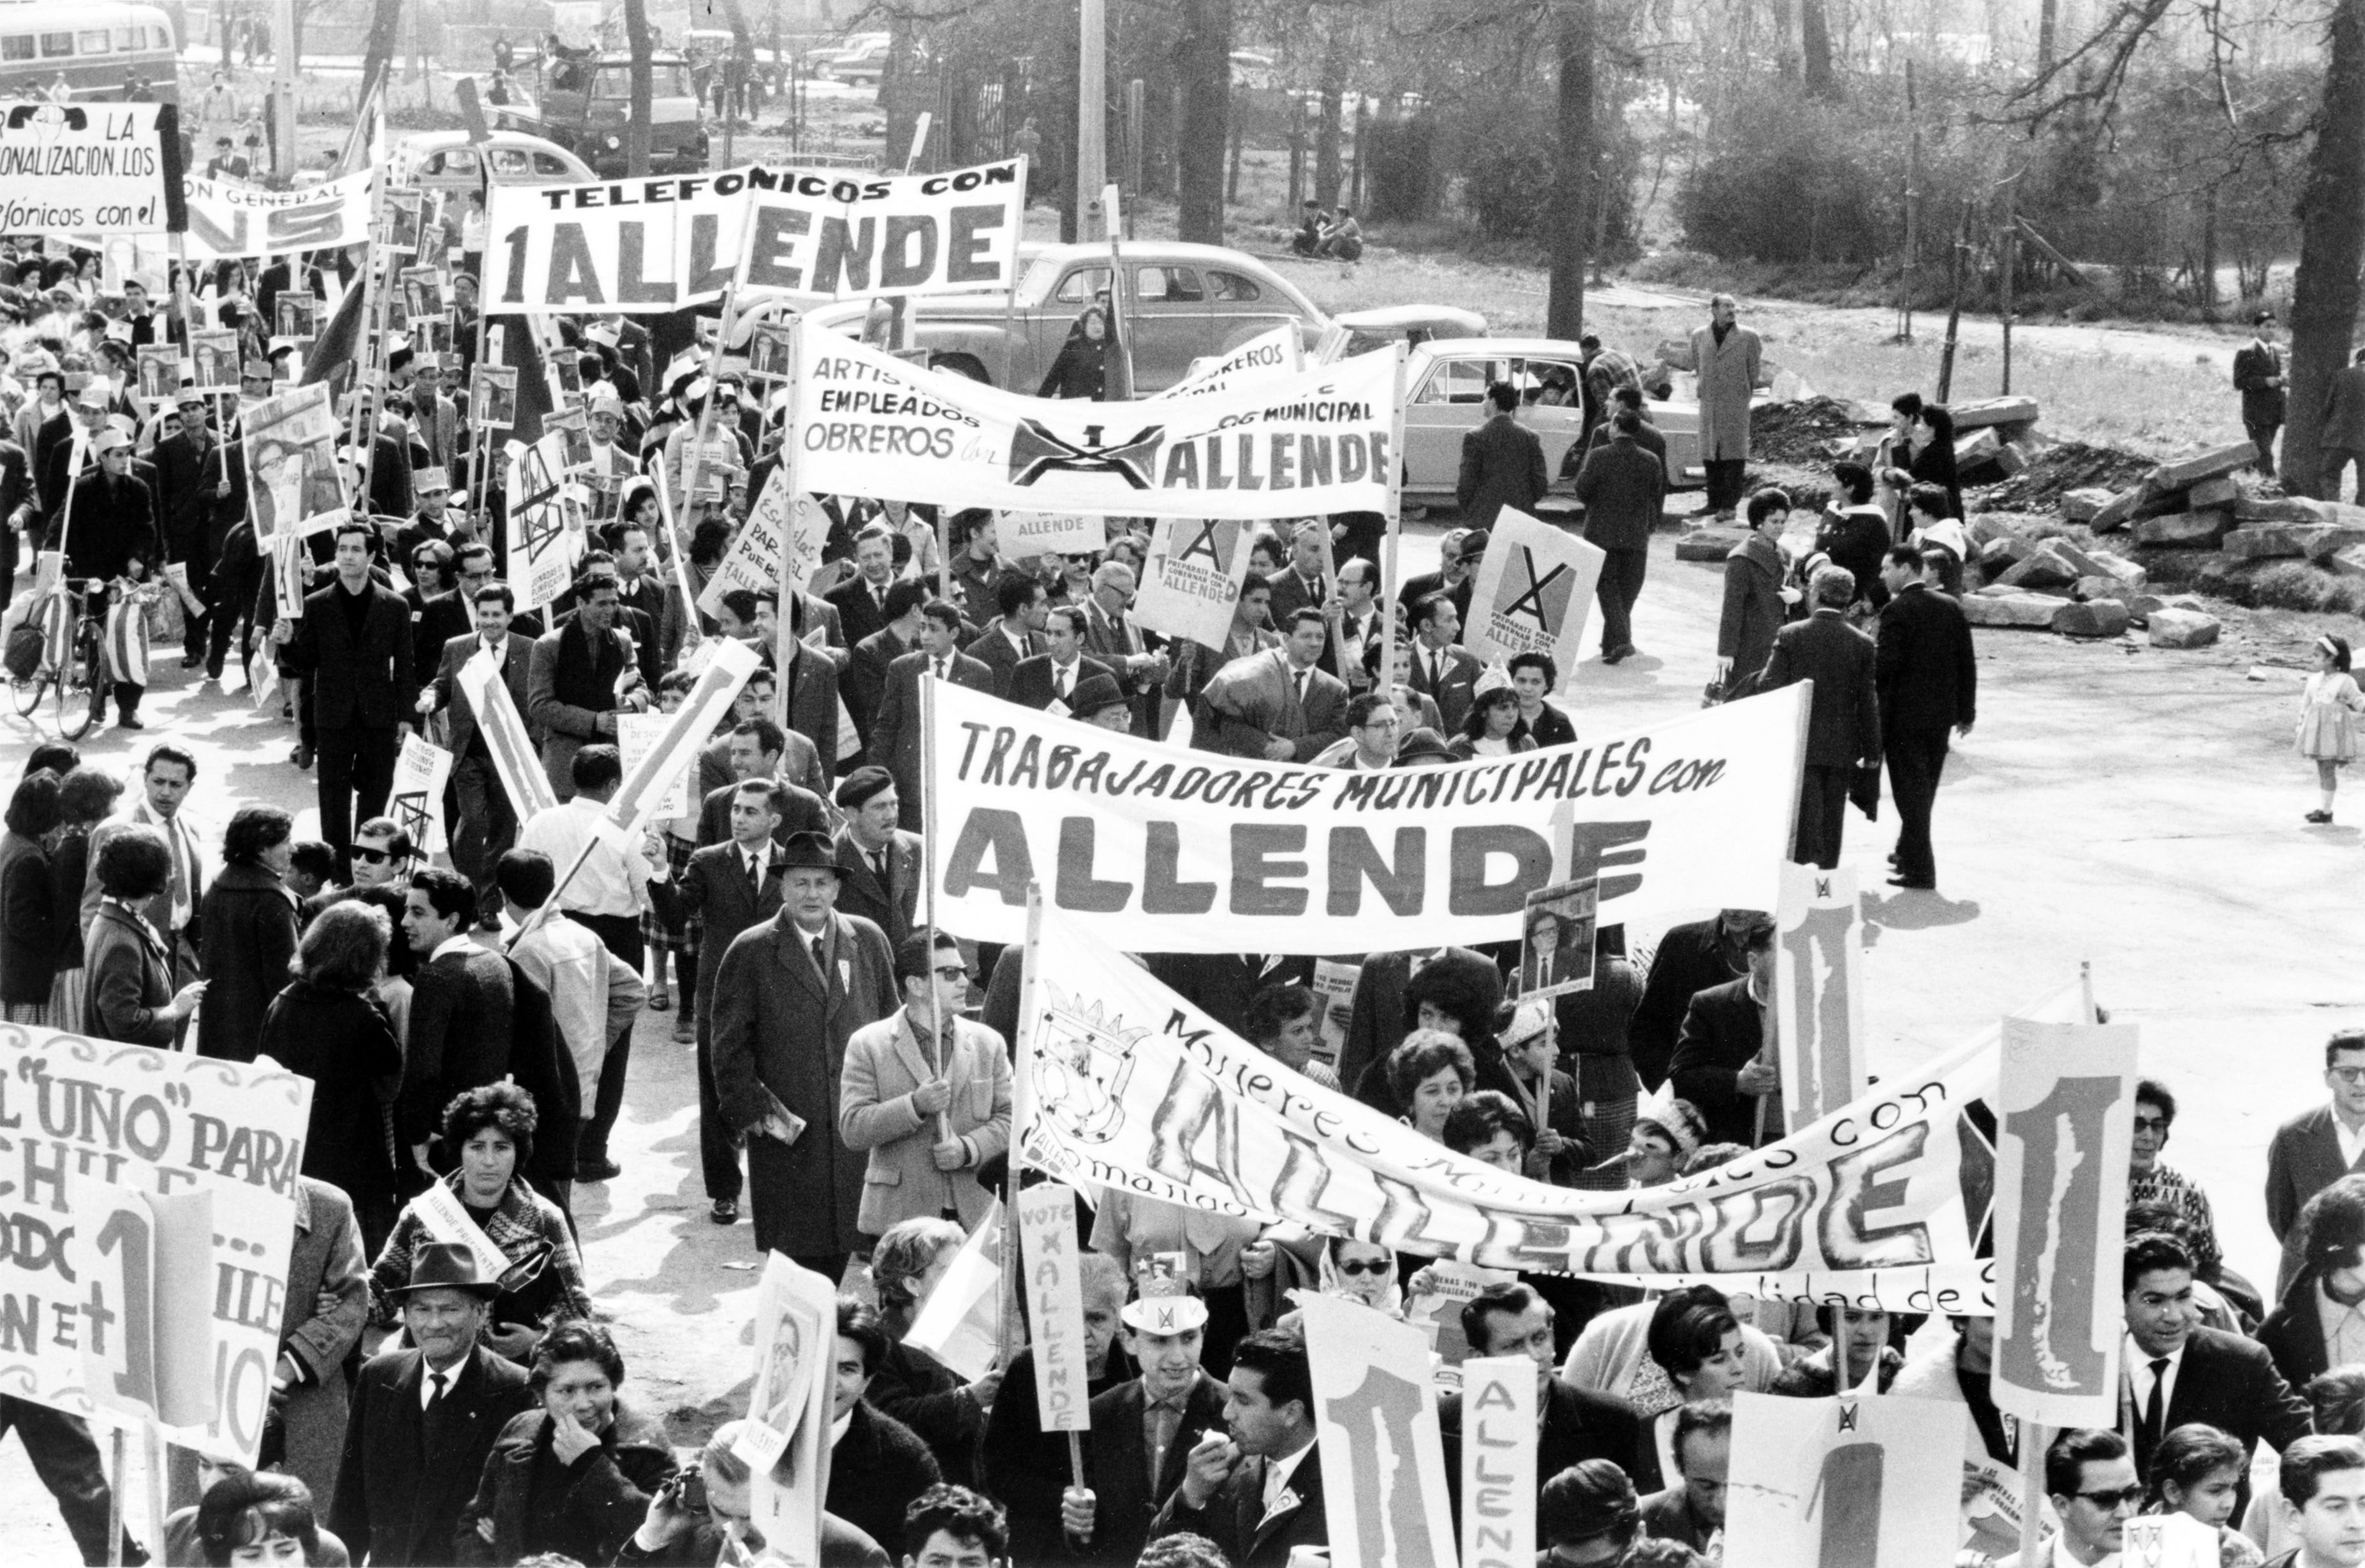
black and white, people, crowd, monochrome, chile, 1964, demonstration, protest, strike, support, allende, demonstrate, show me, monochrome photography, uprising, popular uprising, the right to strike